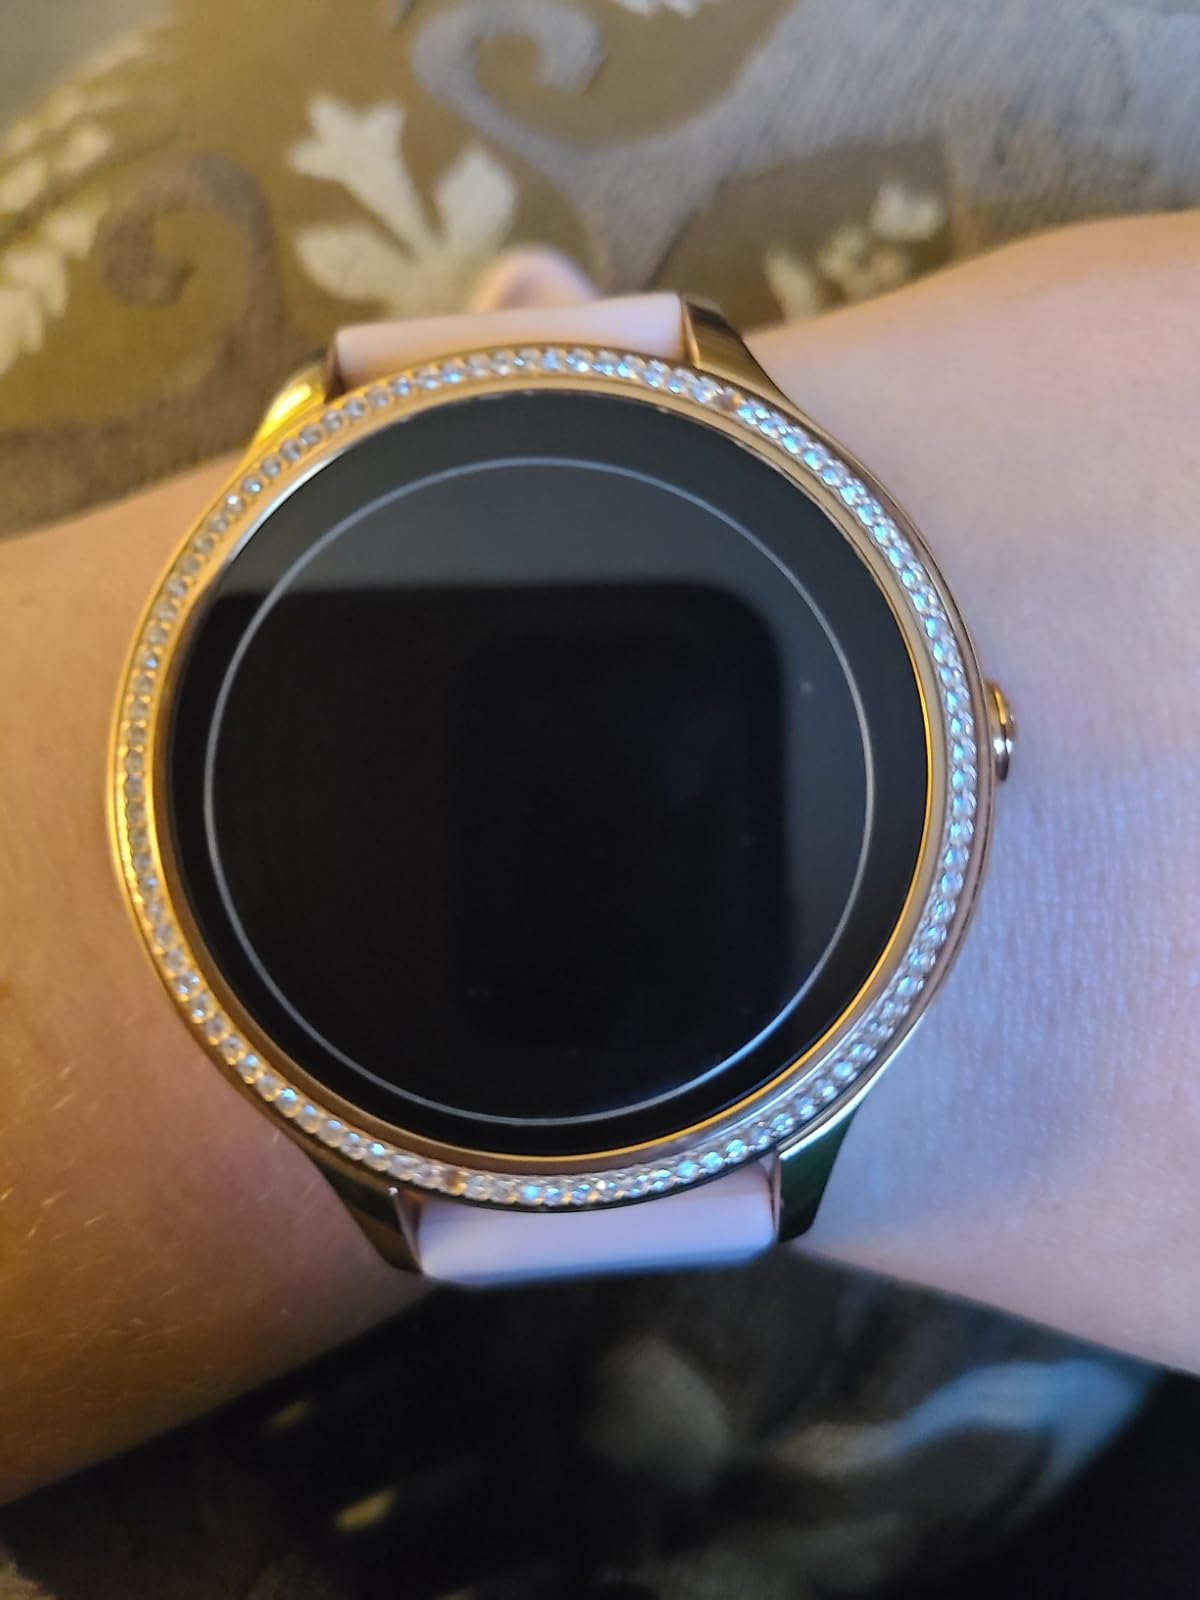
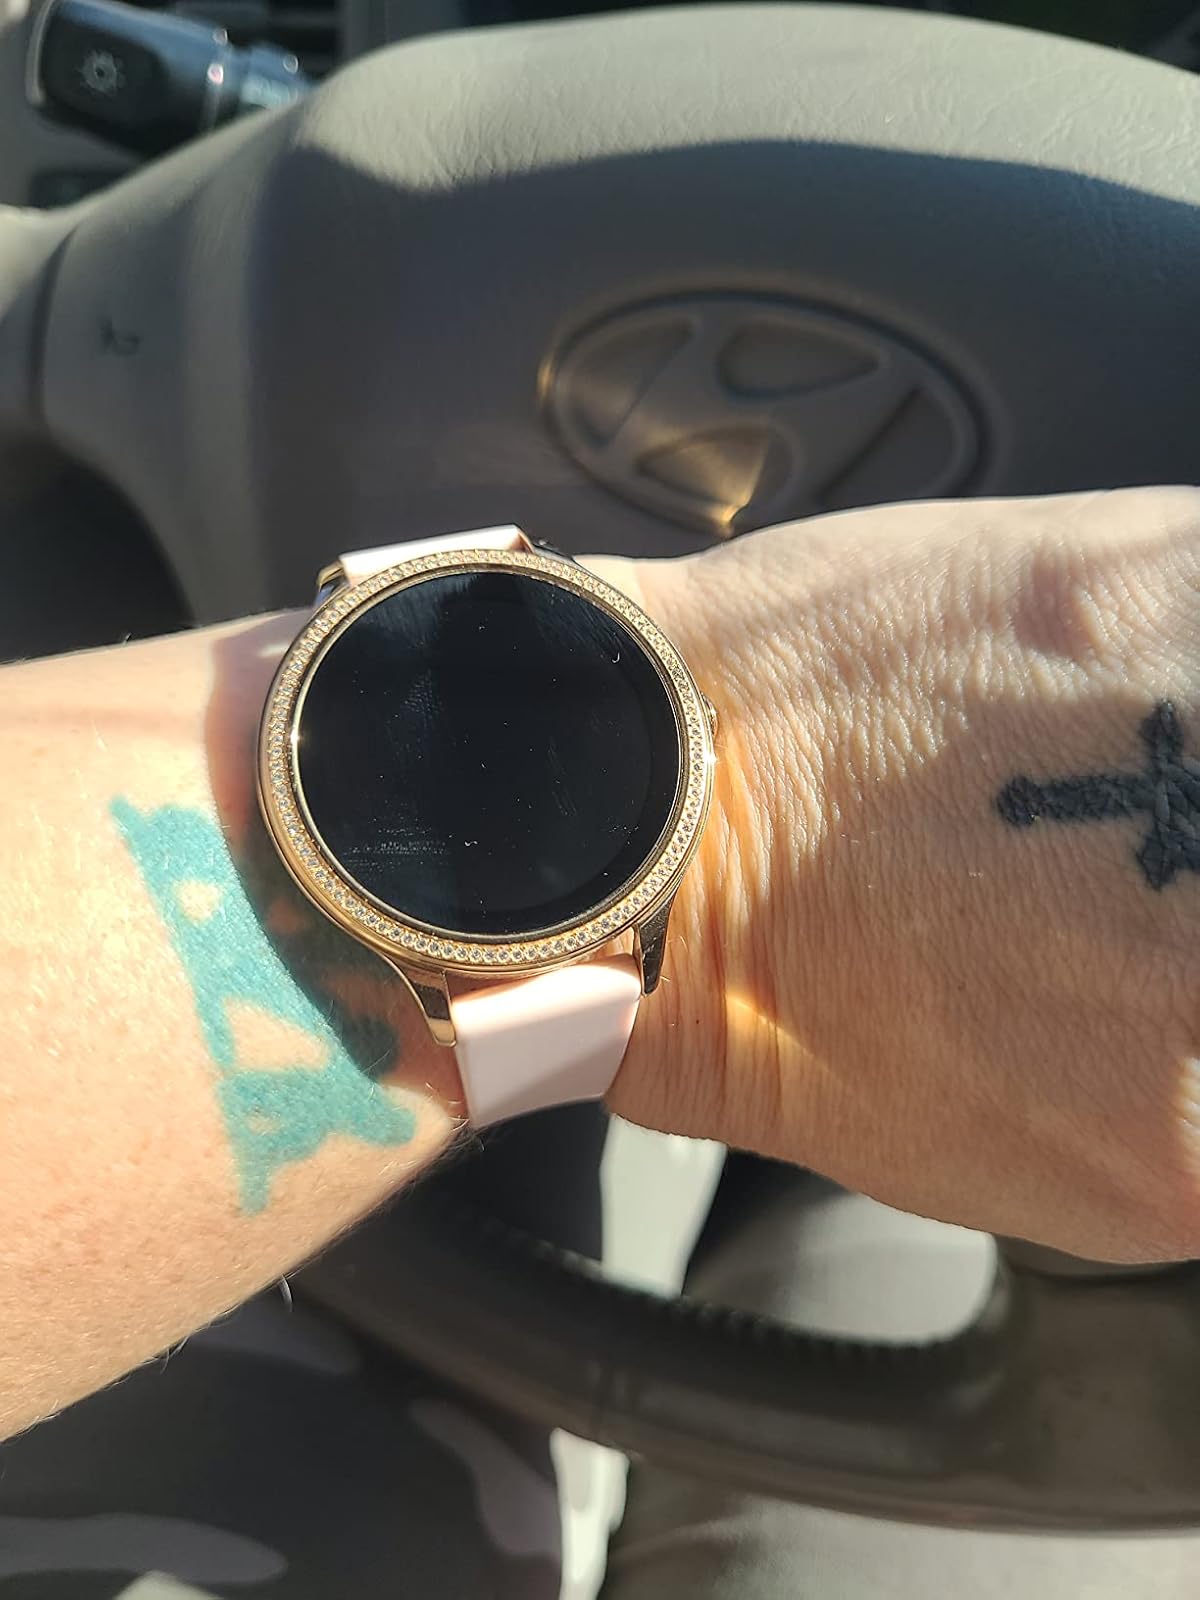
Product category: smartwatch
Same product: yes